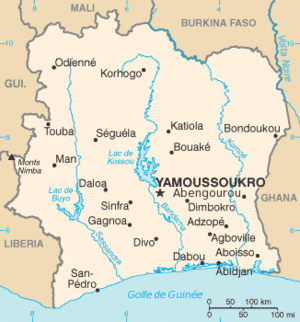
Carte de Côte d'Ivoire
La Côte d’Ivoire, en forme longue république de Côte d’Ivoire, est un pays situé en Afrique, sur l'océan Atlantique, dans la partie occidentale du golfe de Guinée. D’une superficie de 322 462 km², elle est bordée au nord-nord-ouest par le Mali, au nord-est par le Burkina Faso, à l'est par le Ghana, au sud-ouest par le Liberia, à l'ouest-nord-ouest par la Guinée et au sud par l’océan Atlantique. La population est estimée à 26 378 274 habitants en 2020. La Côte d’Ivoire a pour capitale politique et administrative Yamoussoukro bien que la quasi-totalité des institutions se trouvent à Abidjan, son principal centre économique. Ayant pour langue officielle le français, il existe plus de 60 autres dialectes parlés au quotidien. Elle a pour monnaie, le franc CFA. Le pays fait partie de la CEDEAO, de l’Union africaine et de l'Organisation de la coopération islamique.